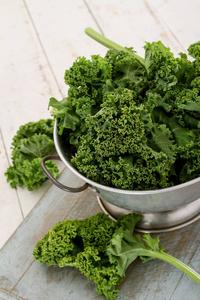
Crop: unknown
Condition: cabbage